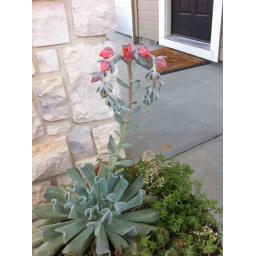
am in awe of this succulent that bloomed this fall in one of my flower pots